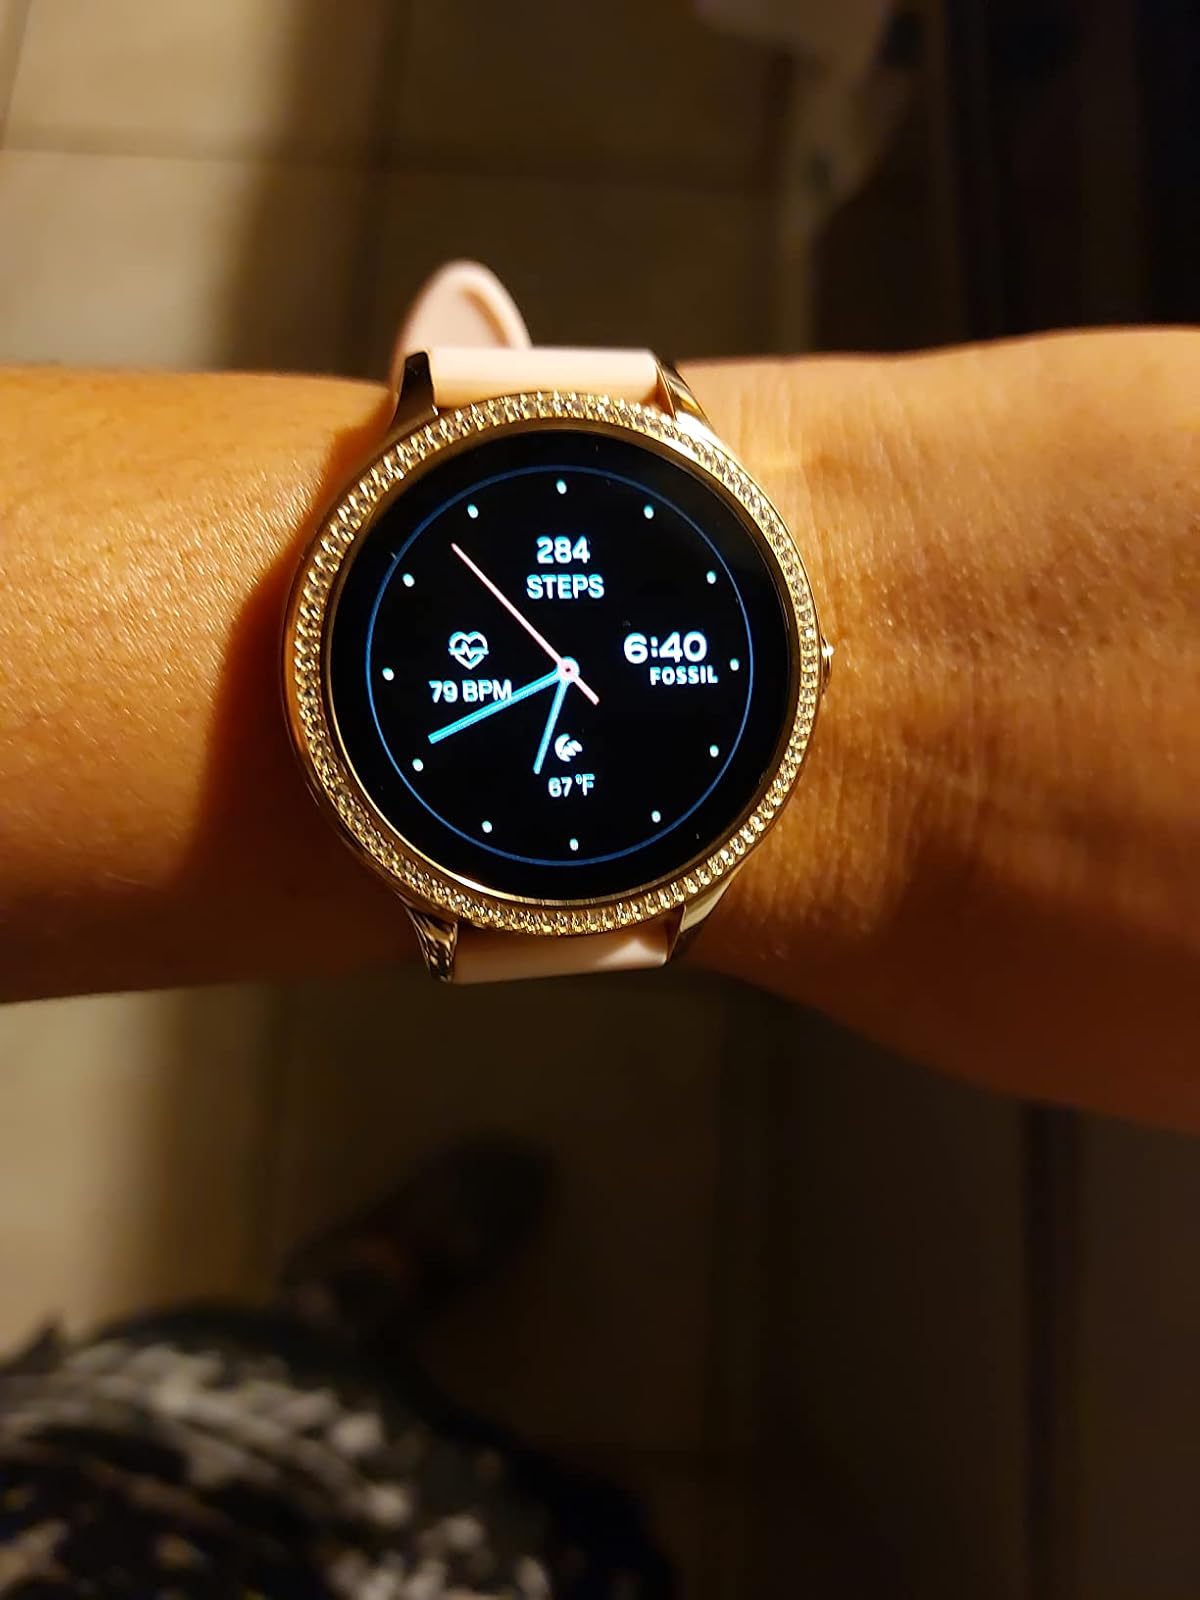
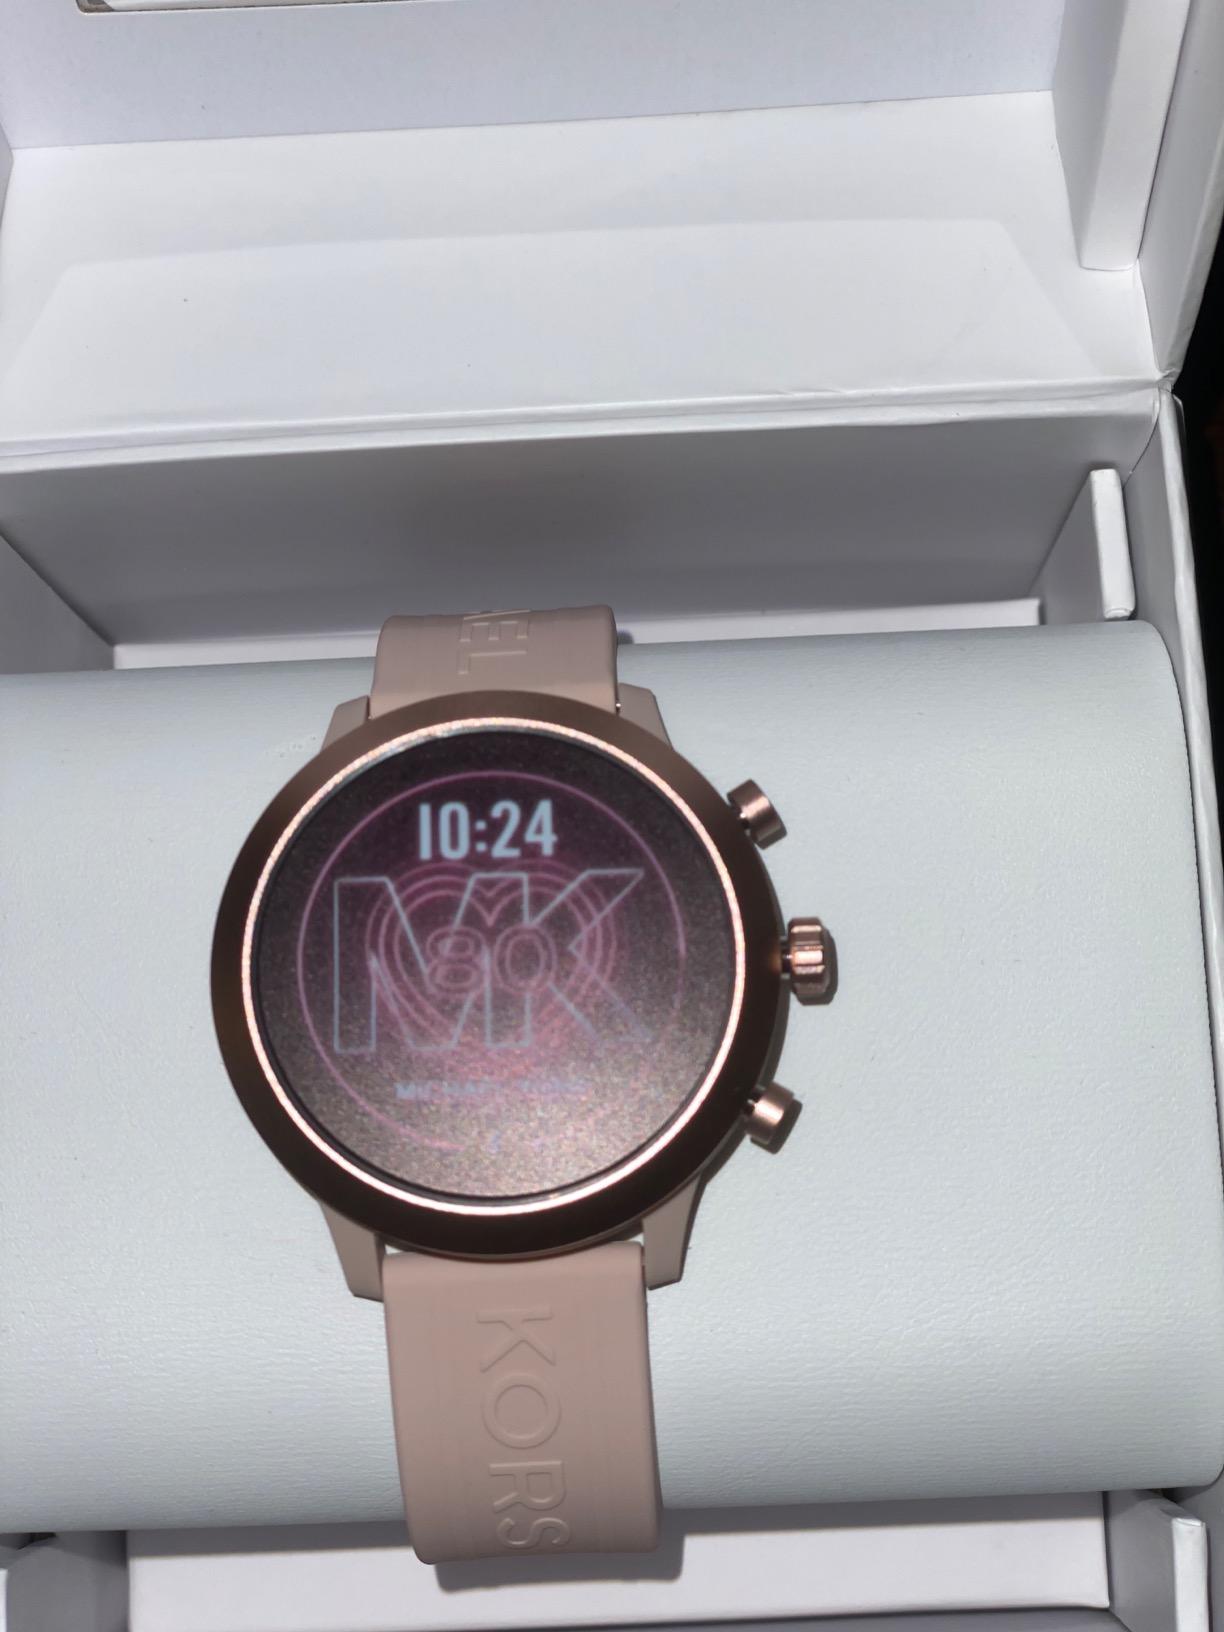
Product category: smartwatch
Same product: no